Jain philosophy

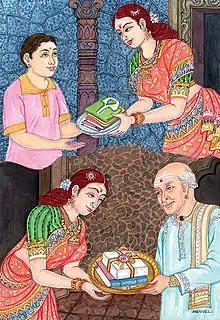
Karma as action and reaction: if we sow goodness, we will reap goodness.

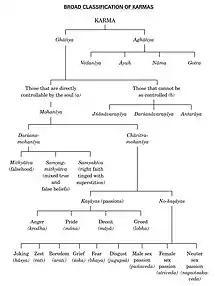
Classification of "karmas" as mentioned in Jain texts

In Jainism, as in other Indian religions, it is karma which is responsible for the different forms of life that souls will take. Karma is envisioned as a material substance (or subtle matter) that can bind to the soul, travel with the soul in bound form between rebirths, and affect the suffering and happiness experienced by the "jiva" in the "lokas".